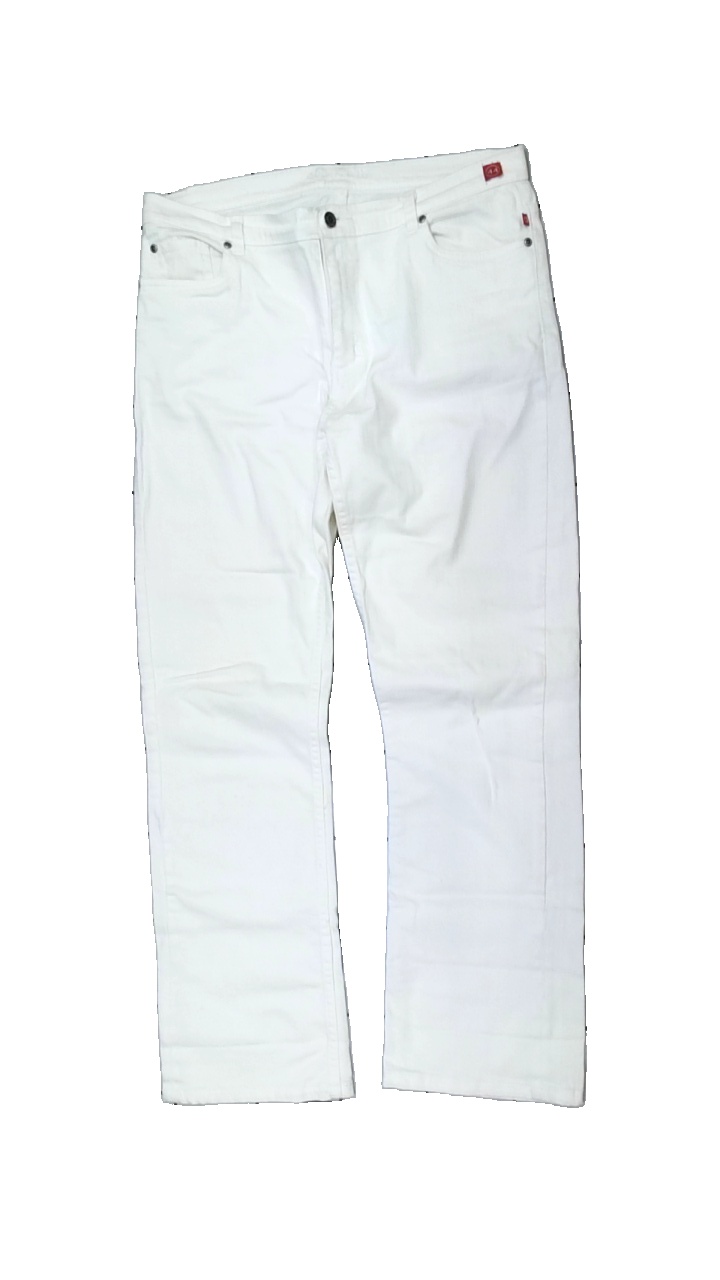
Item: Jeans (Ladies)
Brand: Olé
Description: vita jeans med fläckar fram
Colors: White
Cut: Regular
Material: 100% cotton
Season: All
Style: Denim
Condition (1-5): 3
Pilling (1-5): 5
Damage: fläckar
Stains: Major
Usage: Export
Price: <50